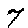
Label: 7